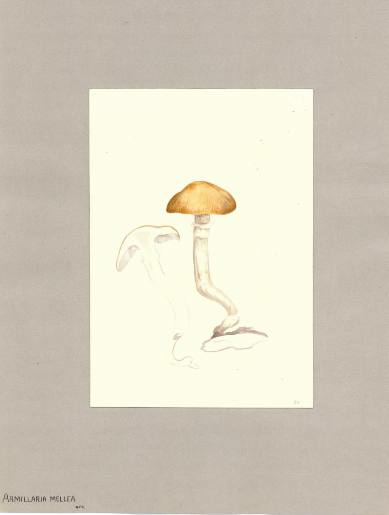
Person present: No